Battle of the Axona

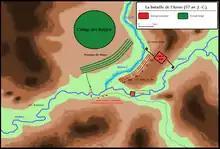
Army Positions at the Start of the Battle

The Battle of the Axona was fought in 57 BC, between the Roman army of Gaius Julius Caesar and the Belgae. The Belgae, led by King Galba of the Suessiones, attacked, only to be repelled by Caesar. Fearing an ambush, the Romans delayed their pursuit. Caesar's "Commentarii de Bello Gallico" describes this battle at 2.7 - 2.11.